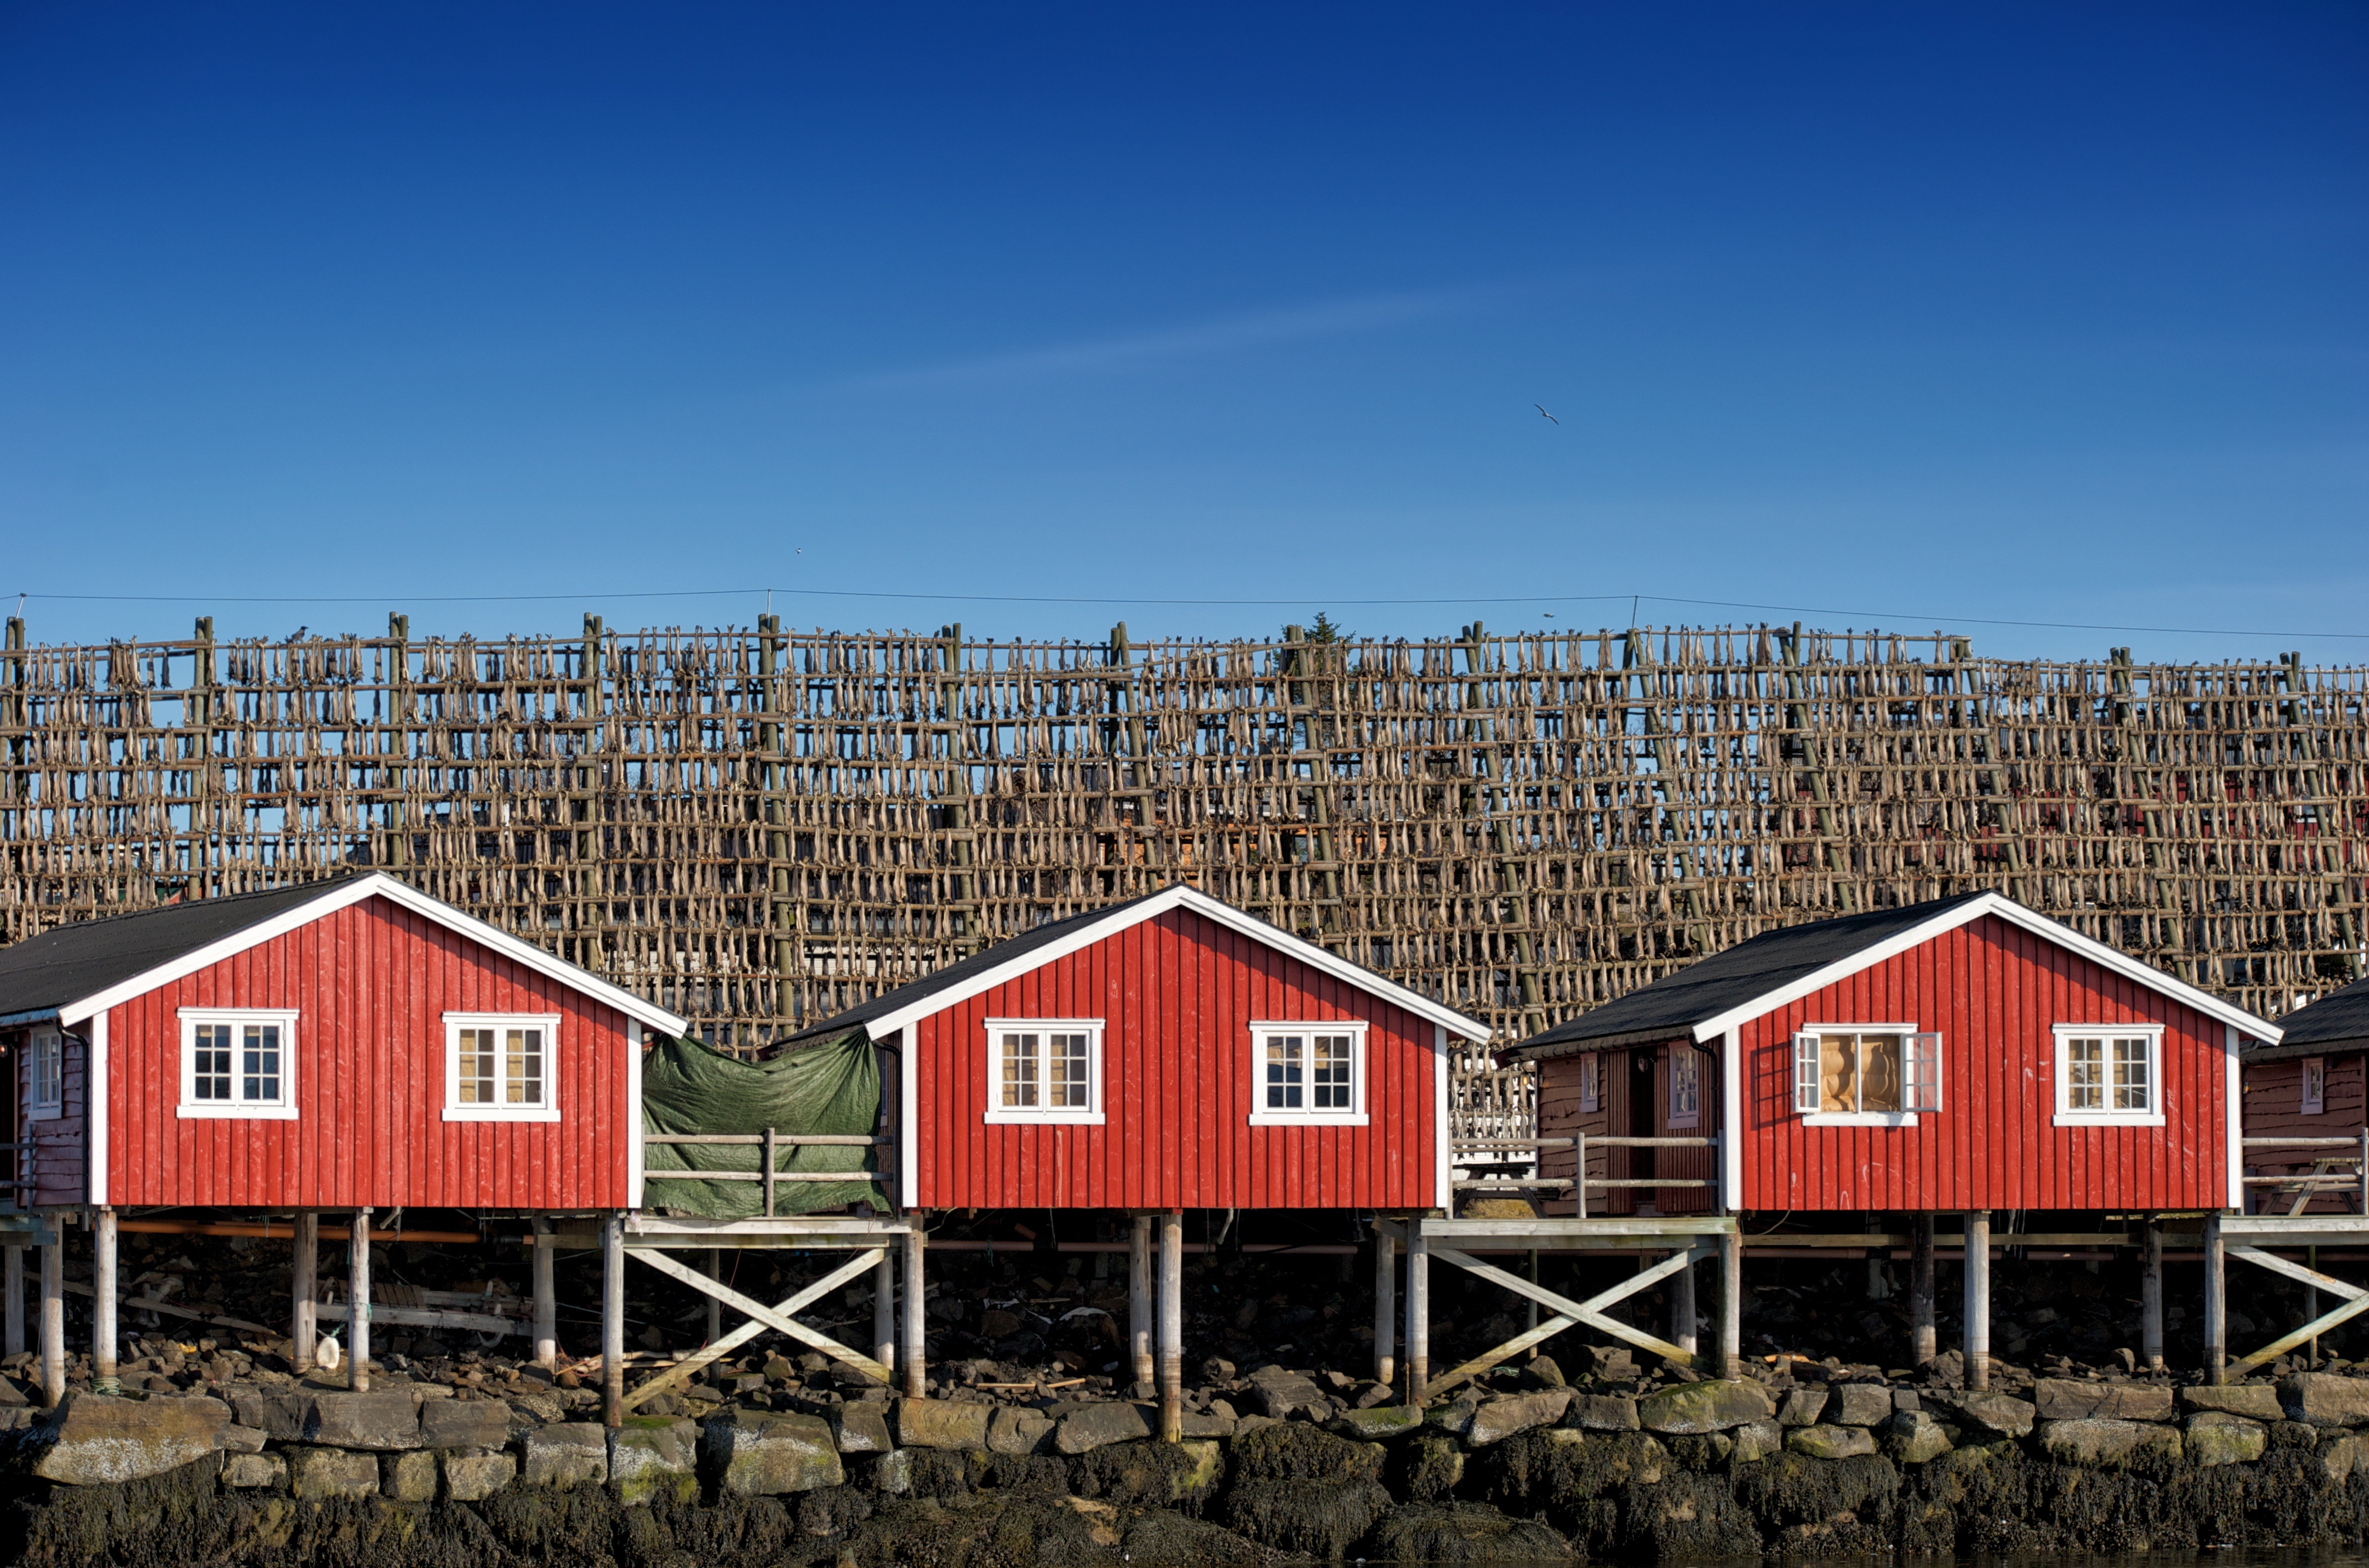
sky, track, vacation, transport, suburb, vehicle, bank, norway, scandinavia, cod, lofoten, hurtigruten, svolv r, residential area